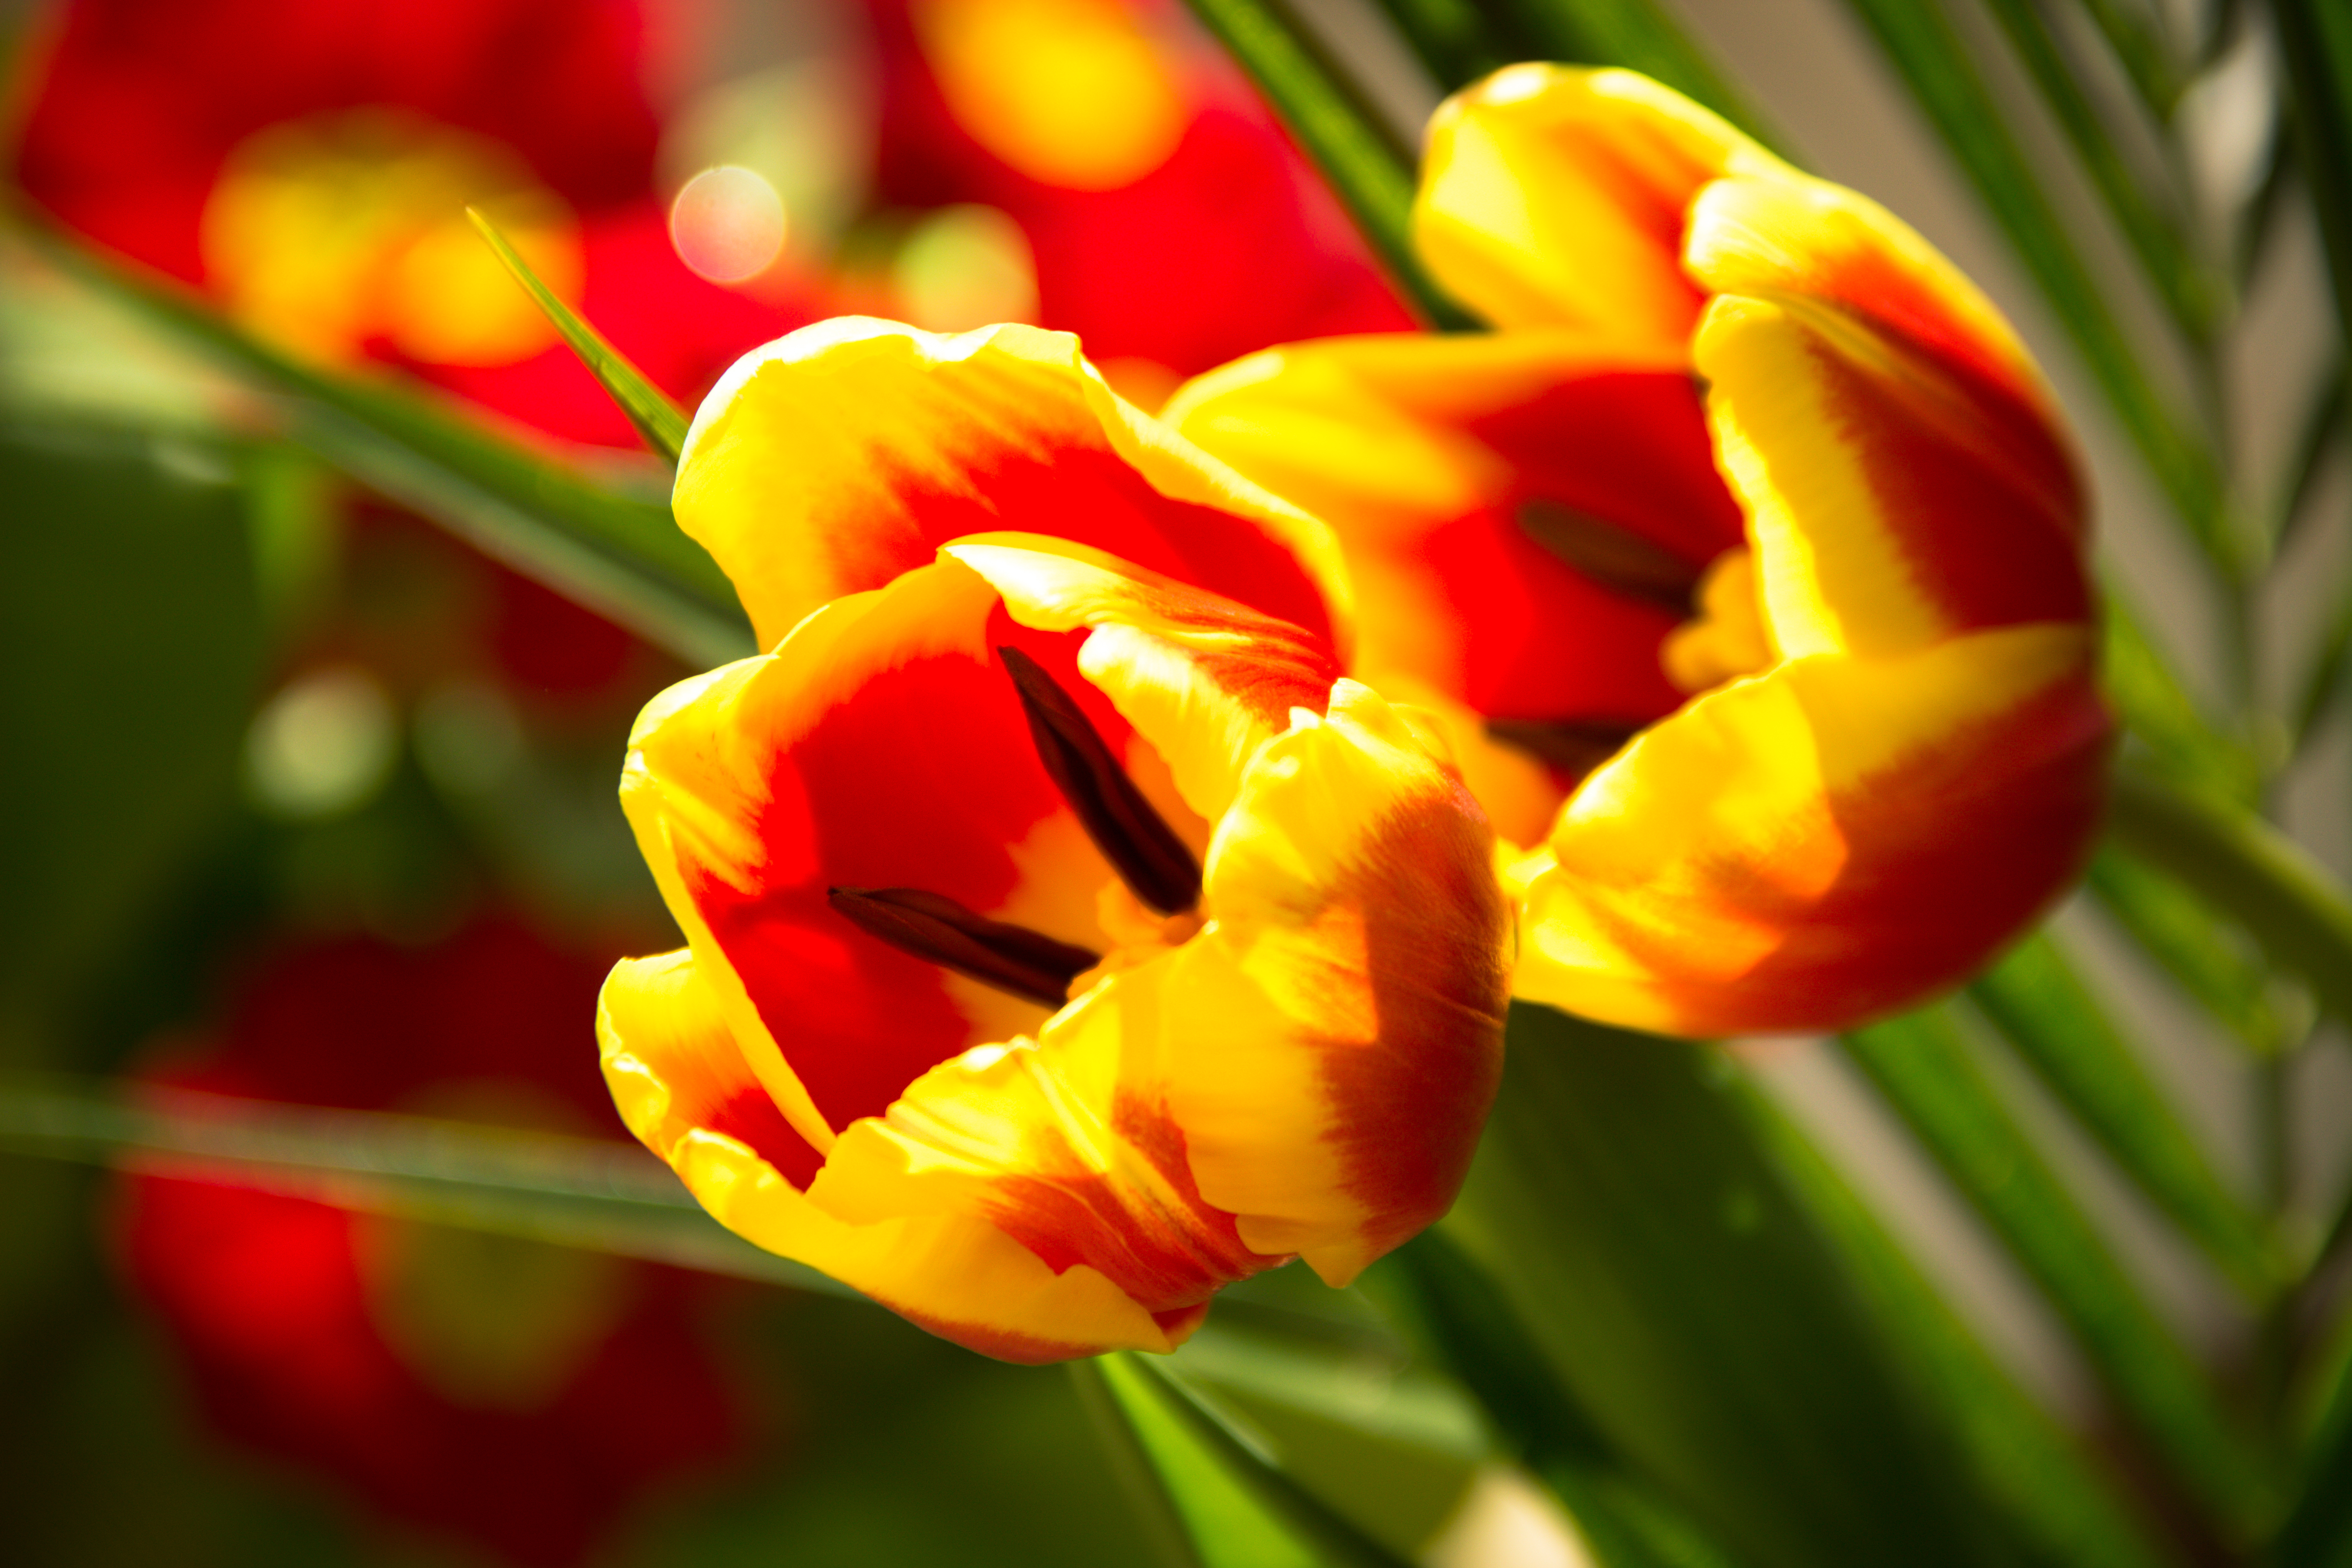
nature, blossom, plant, flower, petal, bloom, tulip, macro, yellow, flora, flowers, close up, tulips, macro photography, flowering plant, lily family, plant stem, land plant